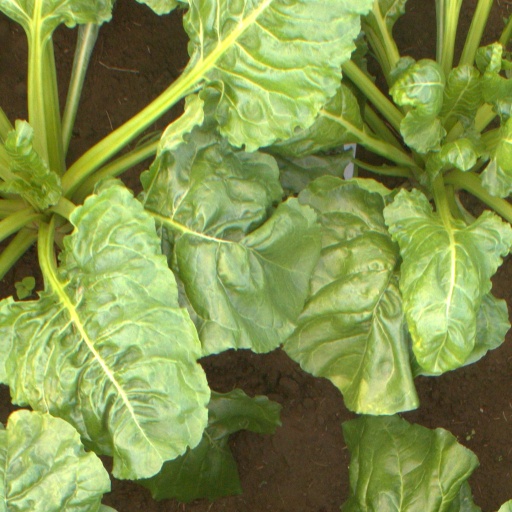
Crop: sugar beet